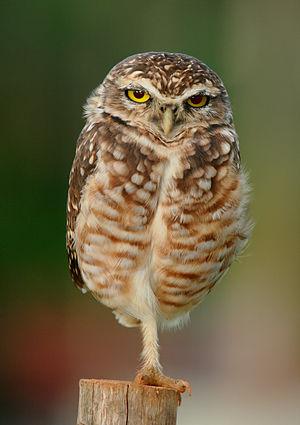
Une chevêche des terriers, près de la ville de Goiânia, état de Goiás, au Brésil. Elle est posée sur une seule patte.Italiano: Una civetta delle tane (Athene cunicularia) in piedi su una sola zampa. Fotografata vicino a Goiânia, Brasile. Polski: Pójdźka ziemna w pobliżu Goiânia, w stanie Goiás, w Brazylii. Pójdźka stoi tutaj na jednej nodze. Português: Uma coruja-buraqueira perto de Goiânia, Goiás, Brasil. Ela está de pé com uma perna só.
La Chevêche des terriers ou Chouette des terriers est une chouette aux longues pattes adaptées à la vie dans les prairies d'Amérique du Nord et du Sud. Elle habite les prairies de la Saskatchewan et de l'Alberta au Canada, où elle est menacée. Cependant, elle abonde dans le néotropique, où on la rencontre même en milieu urbain, typiquement dans les parcs ou aux alentours des villes.